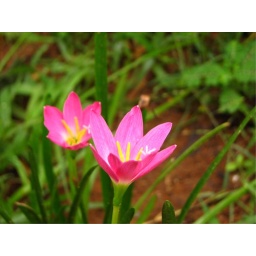
the pink flowers again in bloom..